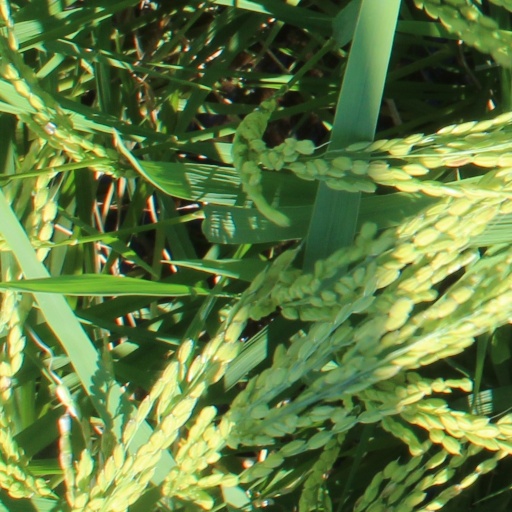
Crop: rice